University of California, Santa Barbara Library

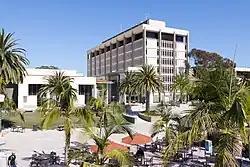
The UCSB Library holds the majority of the UC Santa Barbara Library's collection.

The University of California, Santa Barbara Library is the university library system of the University of California, Santa Barbara in Santa Barbara, California. The library has some three million print volumes, 30,000 electronic journals, 34,450 e-books, 900,055 digitized items, five million cartographic items (including some 467,000 maps and 3.2million satellite and aerial images), more than 3.7million pieces of microform, 167,500 sound recordings, and 4,100 manuscripts. The library states that it holds of manuscript and archival collections.